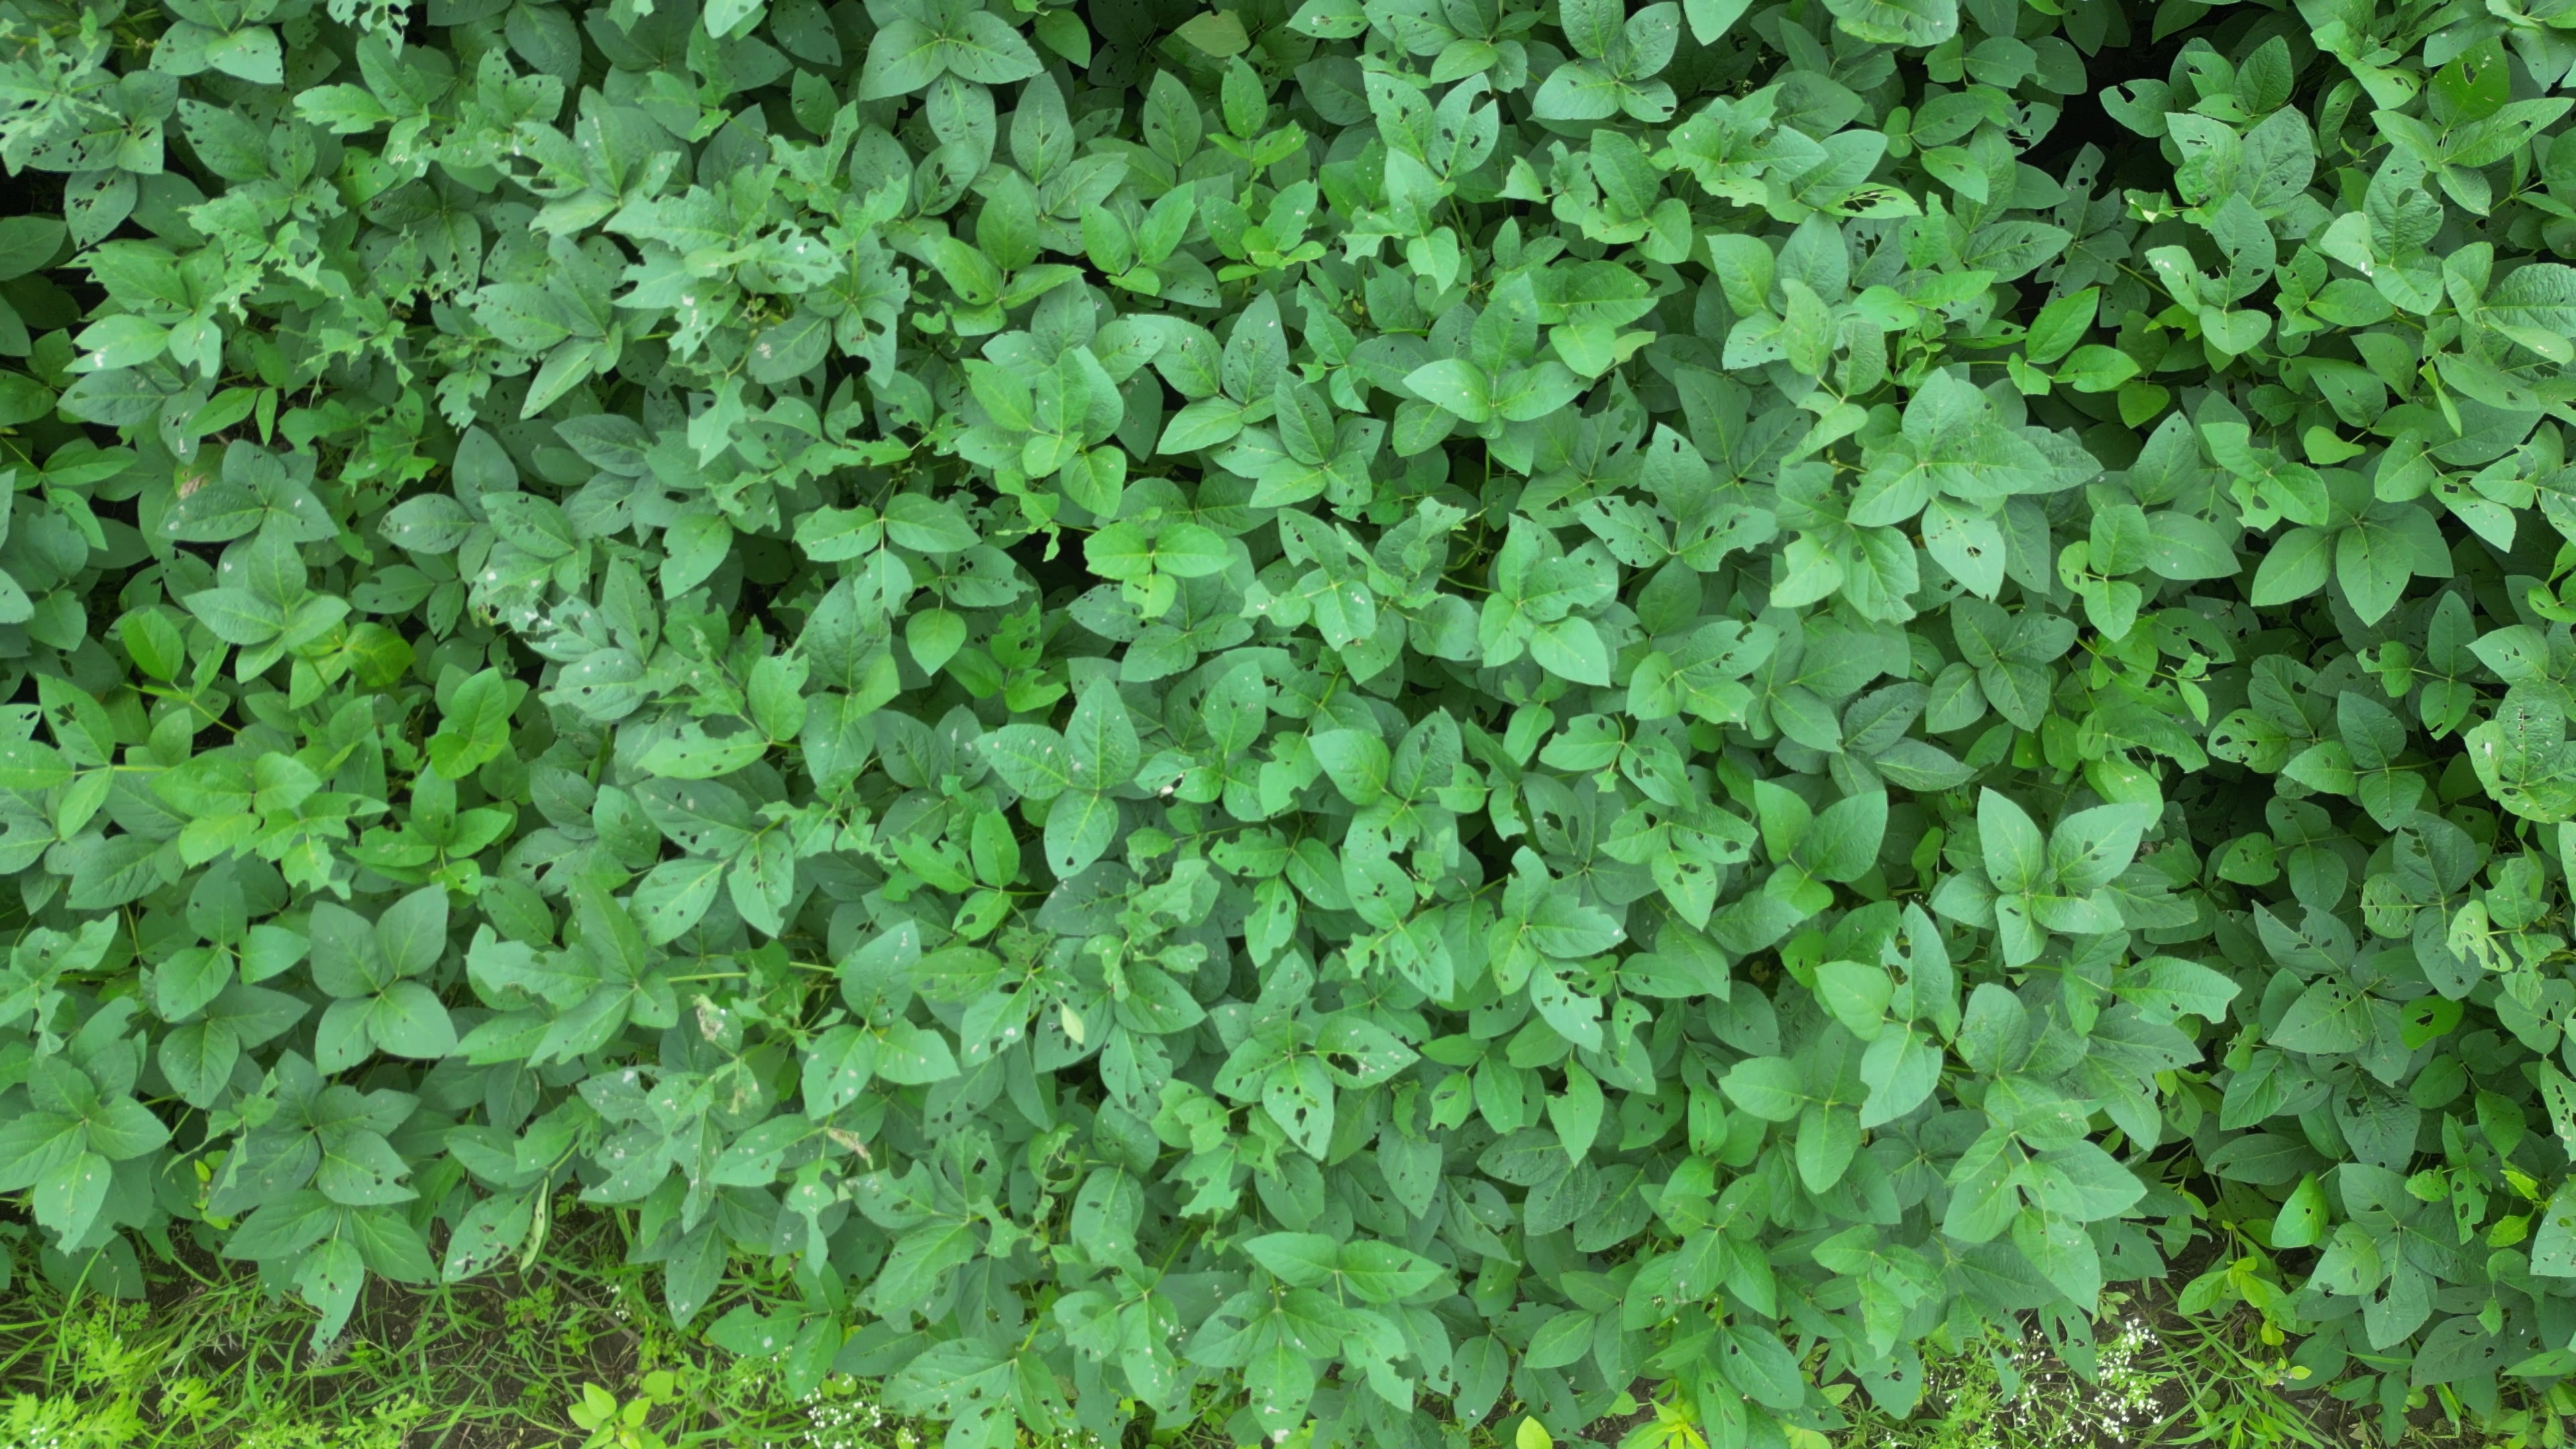
Label: Semilooper_Pest